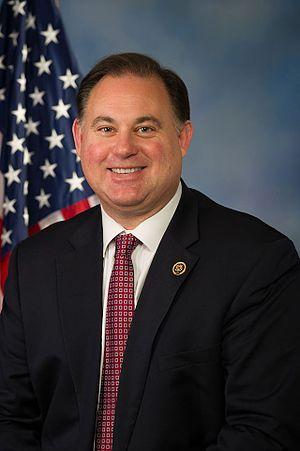
Frank Christopher Guinta, né le 26 septembre 1970 à Edison, est un homme politique américain, représentant républicain du New Hampshire à la Chambre des représentants des États-Unis, élu pour la première fois en 2010.
Le New Hampshire dispose de deux élus à la Chambre des représentants des États-Unis.